Isabella Andreini

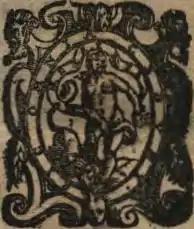
Page 2 of Isabella Andreini's "La Mirtilla" (1602)

Besides performing on stage, Isabella Andreini was a recognised intellectual who dedicated much of her time to literature. The themes of her plays were shaded with some notions questioning the situation of the woman in the society of that epoch; she wrote with a masculine voice in her creations that showed her virtue. She is considered one of the more successful female playwrights of her time, which is attributed to her time on stage as an actress. In one of her most notable works, "La Mirtilla" (1588), Andreini was able to address controversial and taboo topics regarding women and queerness. Through this play, she addresses the power, self-awareness, and independence of women as well as deep and supportive female relationships. Further, she explores the idea of lesbianism through the character of Ardelia. She was able to intertwine proto-feminist ideas of gender and sexuality while meeting the complicated theatrical elements of pastoral dramas. Other female playwrights also started to introduce these ideas; however, Andreini's golden reputation and growing popularity allowed her to address these topics without the repercussions. Thus, she was able to use her large platform to bring light to the matter.